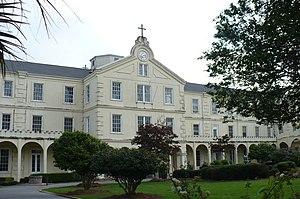
Mobile est une ville de l'État américain d'Alabama, la troisième par sa population et le siège du comté de Mobile. Elle est située sur le fleuve Mobile et au centre de la côte du Golfe. Sa population intra muros est de 195 111 habitants au recensement de 2010.